Turpan Khanate

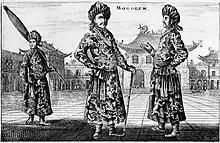
"Mughal embassy", seen by the Dutch visitors in Beijing in 1656. According to Lach & Kley (1993), modern historians (namely, Luciano Petech) think that the emissaries portrayed had come from Turpan, rather than all the way from the Moghul India.

While Mansur was fighting against Ming China, Sultan Said Khan was under the protection of his cousin, Babur of the Timurid dynasty, in Kabul. In response to Babur's capture of Samarkand, the Mir of Duglat captured the Ferghana Valley and presented it to Sultan Said Khan. Using this as a foothold, Sultan Said Khan returned to Moghulistan and defeated Mirza Abu Bakr Dughlat in Dughlat, and in 1514 declared himself Khan. There was also a faction in the Duglat division that opposed Abu Bakr, and Mirza Muhammad Haidar and others supported Sultan Said Khan.